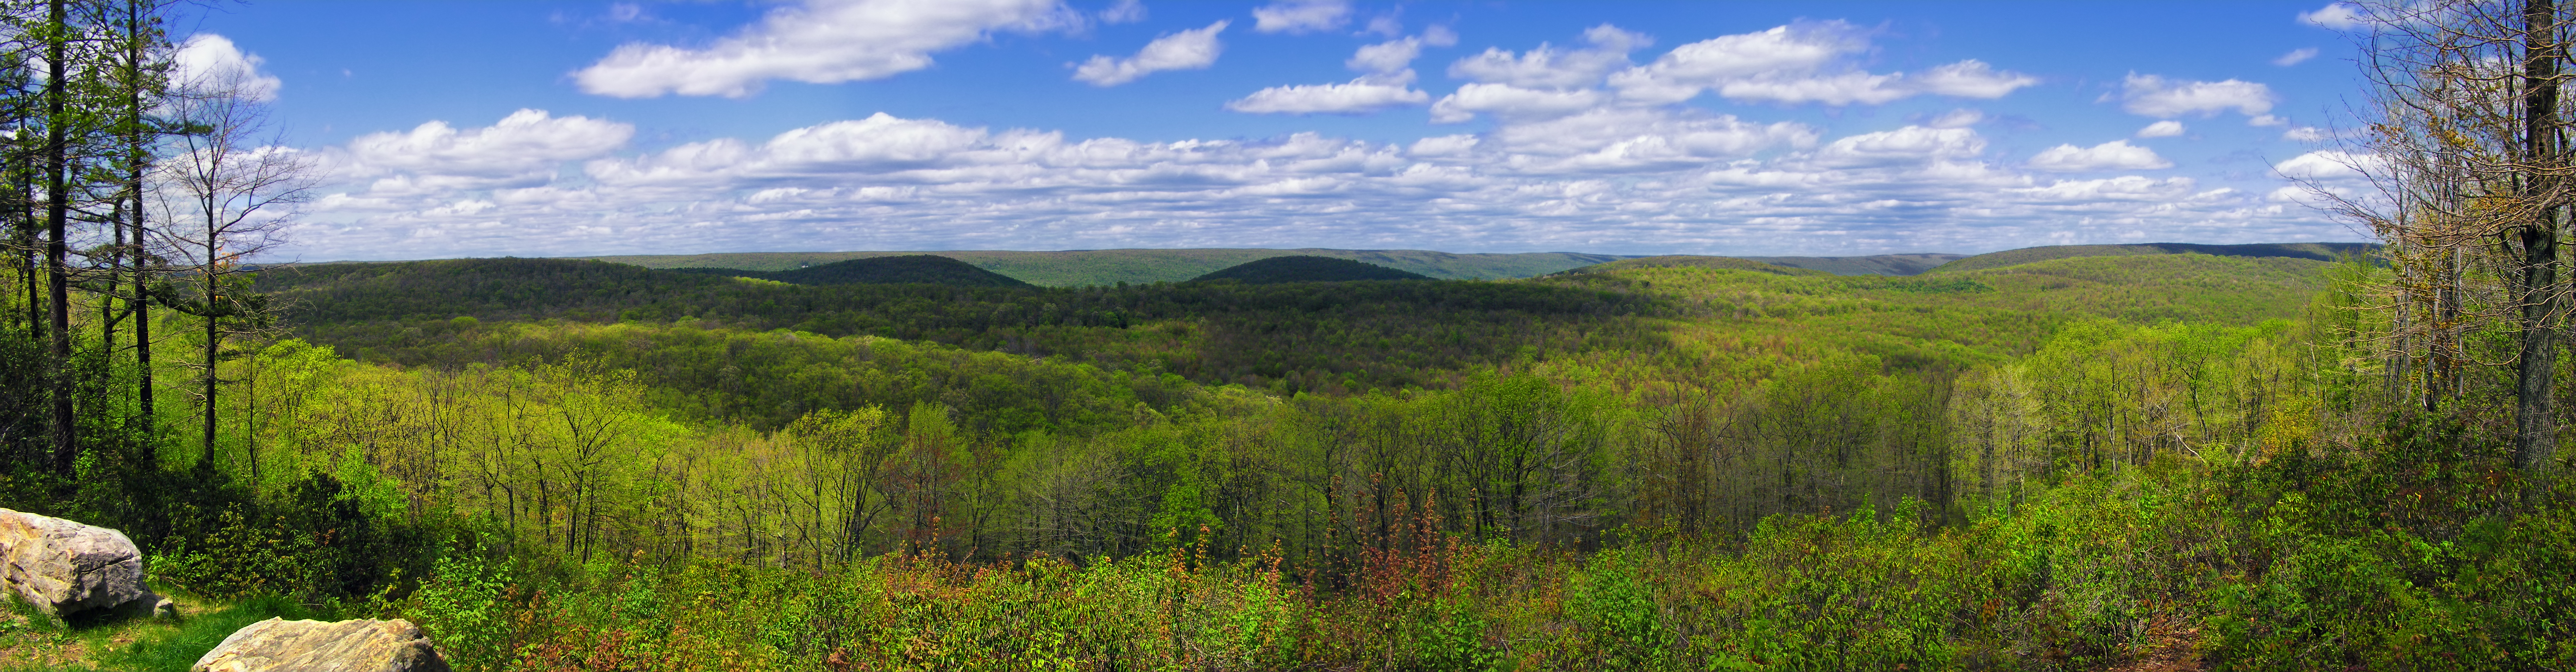
landscape, forest, grass, wilderness, mountain, sky, trail, meadow, prairie, hill, valley, mountain range, panorama, panoramic, spring, pasture, cumulus, ridge, creativecommons, clouds, grassland, vegetation, appalachianmountains, wetland, lycomingcounty, pennsylvania, unioncounty, baldeaglestateforest, plateau, southwhitedeerridge, woodland, fell, habitat, loch, ecosystem, tundra, pineflatroad, nature reserve, biome, natural environment, geographical feature, mountainous landforms, temperate coniferous forest